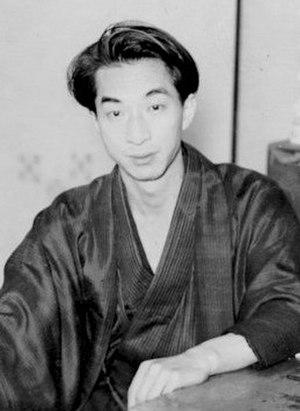
Shigeru Tonomura est un romancier japonais de « romans « je» ». Le kanji de son véritable nom est 外村 茂, mais sa lecture est semblable à celle de son nom de plume.